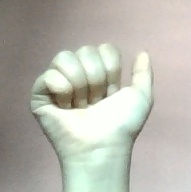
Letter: dhad